Mariano Boedo

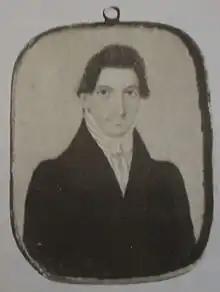
Mariano Boedo

Mariano Joaquin Boedo, born Mariano Joaquin de Boedo y de Aguirre, (25 July 1782 – 9 April 1819), was an Argentine statesman and soldier. He was a representative to the Congress of Tucumán which on 9 July 1816 declared the Independence of Argentina, signing the Declaration of Independence as a vice president of the Congress.